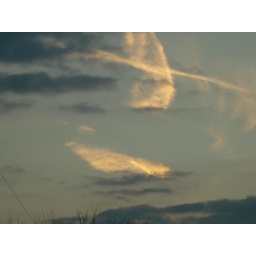
bird in the sky